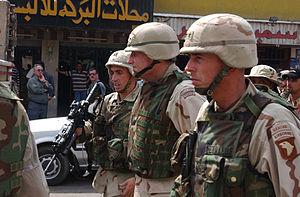
fr:101e Division Aéroportée US
David Petraeus, né le 7 novembre 1952 à Cornwall-sur-l'Hudson dans le comté d'Orange, est un ancien général de l'armée américaine, commandant de la Force internationale d'assistance et de sécurité en Afghanistan entre 2010 et 2011 et directeur de la Central Intelligence Agency de 2011 à 2012. Il démissionne cette année-là et plaide coupable dans une affaire d'adultère, mêlée de détention et de transmission d'informations classifiées ; il est condamné à deux ans de prison avec sursis.
L'United States Army souvent abrégée en U.S. Army est l’armée de terre des États-Unis. Elle est l'une des six branches des Forces armées des États-Unis.
La 101ᵉ division aéroportée US — en anglais 101st Airborne Division — est une division de l'Armée de terre des États-Unis entraînée principalement pour l'assaut aéroporté, puis héliporté.
La guerre se définit comme un état de conflit armé entre plusieurs groupes politiques constitués, comme des États. Par opposition aux guerres entre États, une guerre peut aussi désigner un conflit armé entre deux factions de populations opposées à l'intérieur d'un même État : on parle alors de guerre civile, de guerre ethnique, de guerre révolutionnaire ou encore de guerre de sécession.